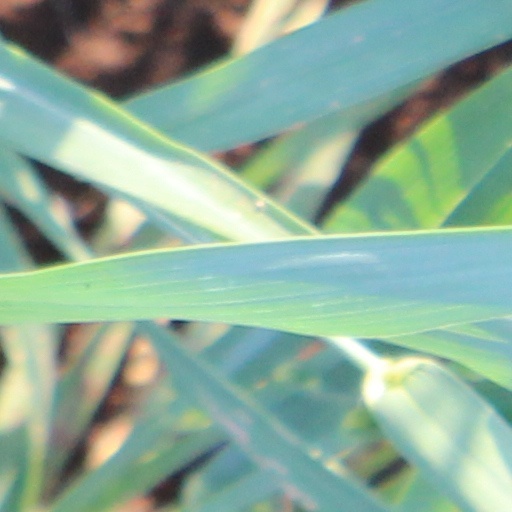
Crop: wheat